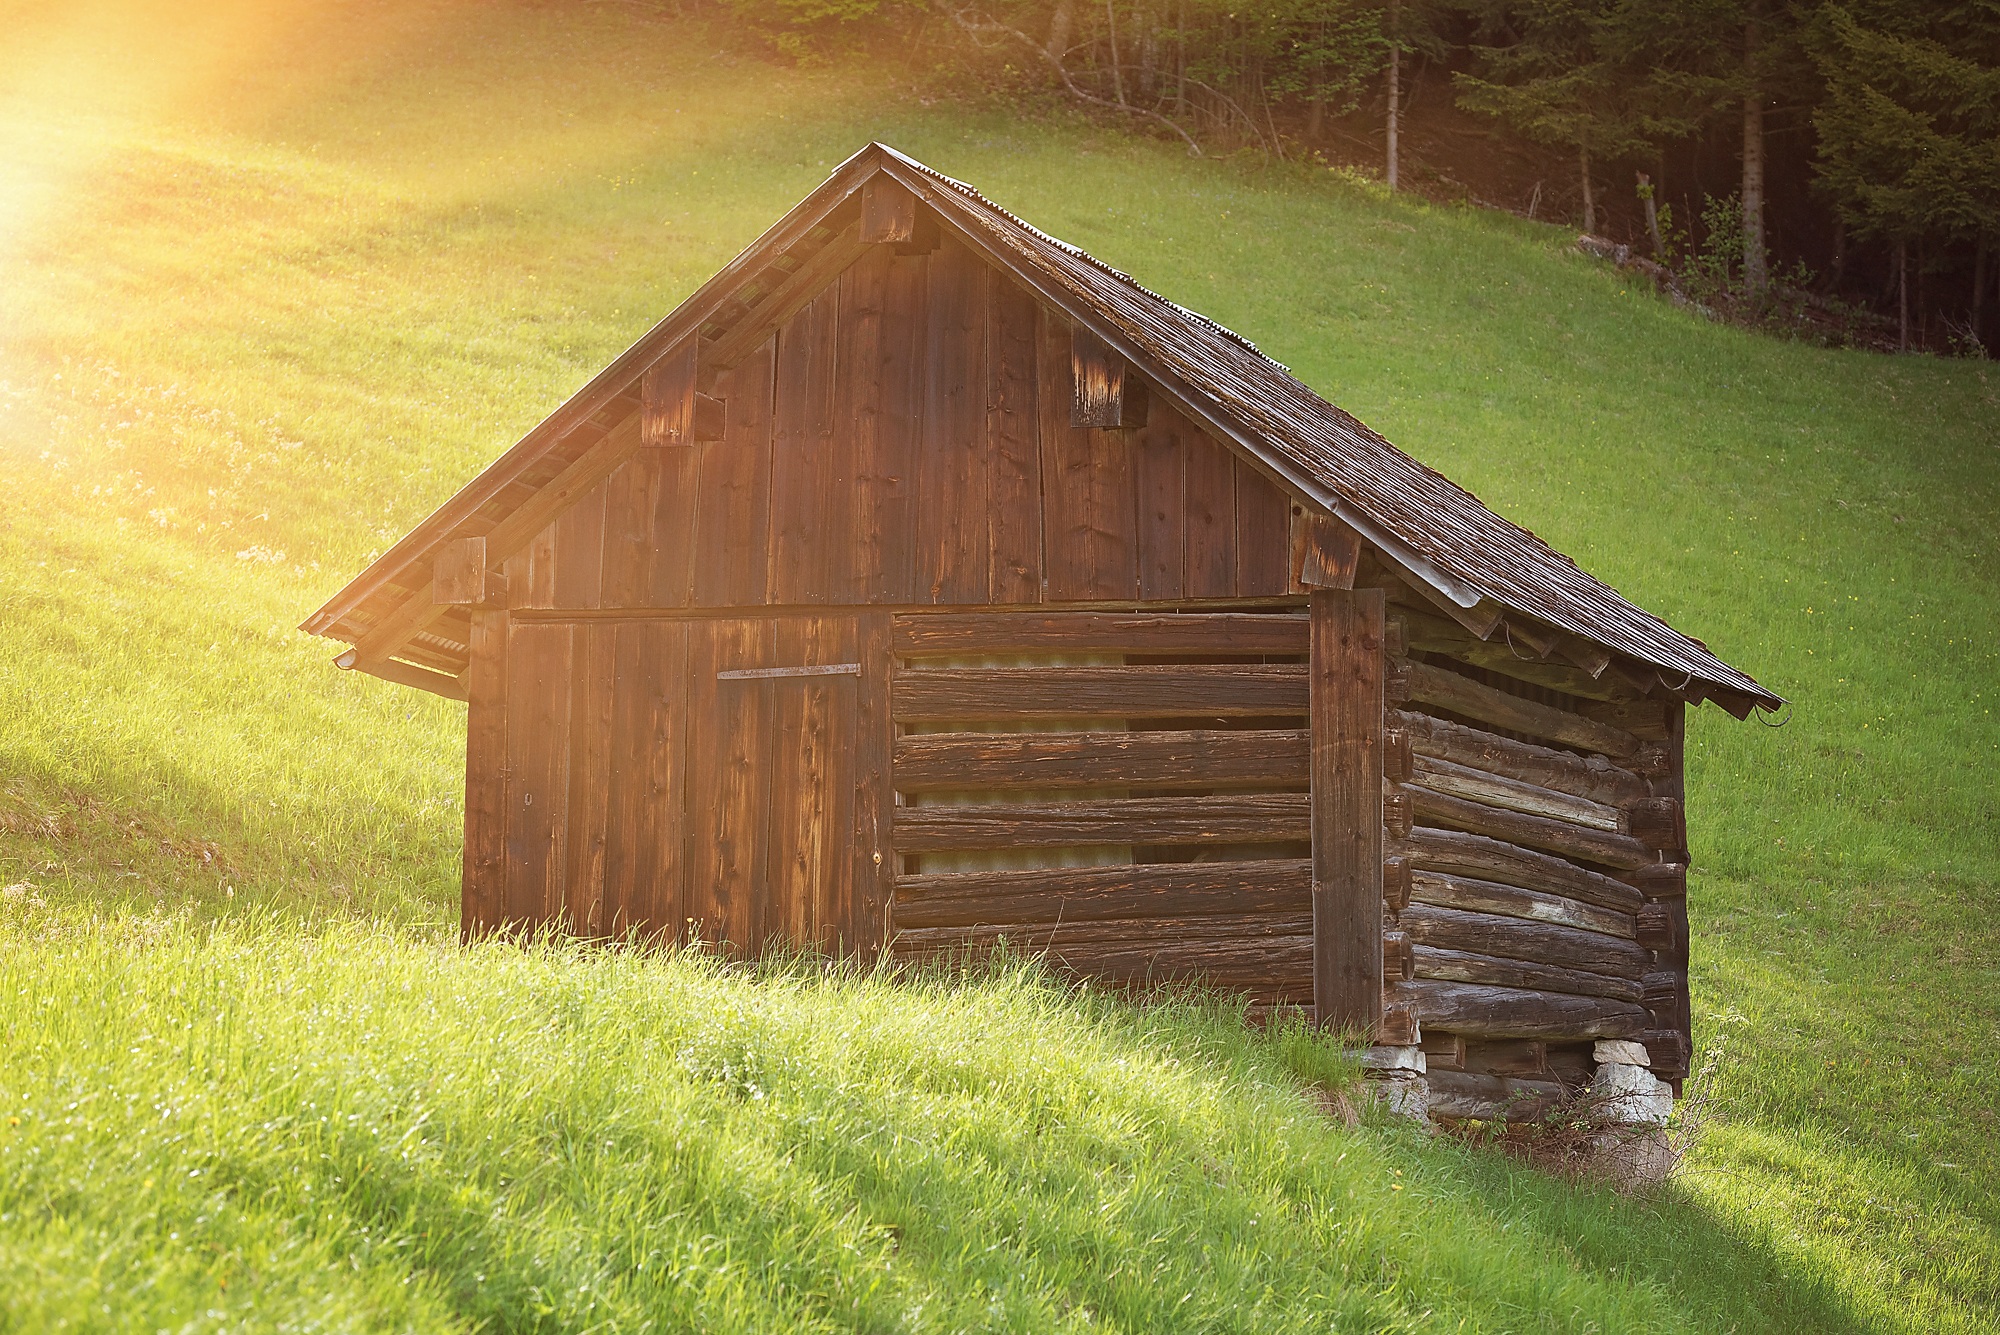
landscape, nature, grass, wood, farm, meadow, prairie, sunlight, building, barn, shed, hut, shack, pasture, agriculture, lighting, outhouse, log cabin, rural area, heustadel, outdoor structure